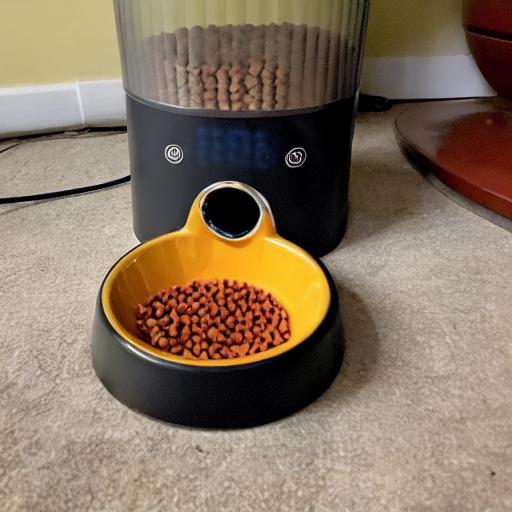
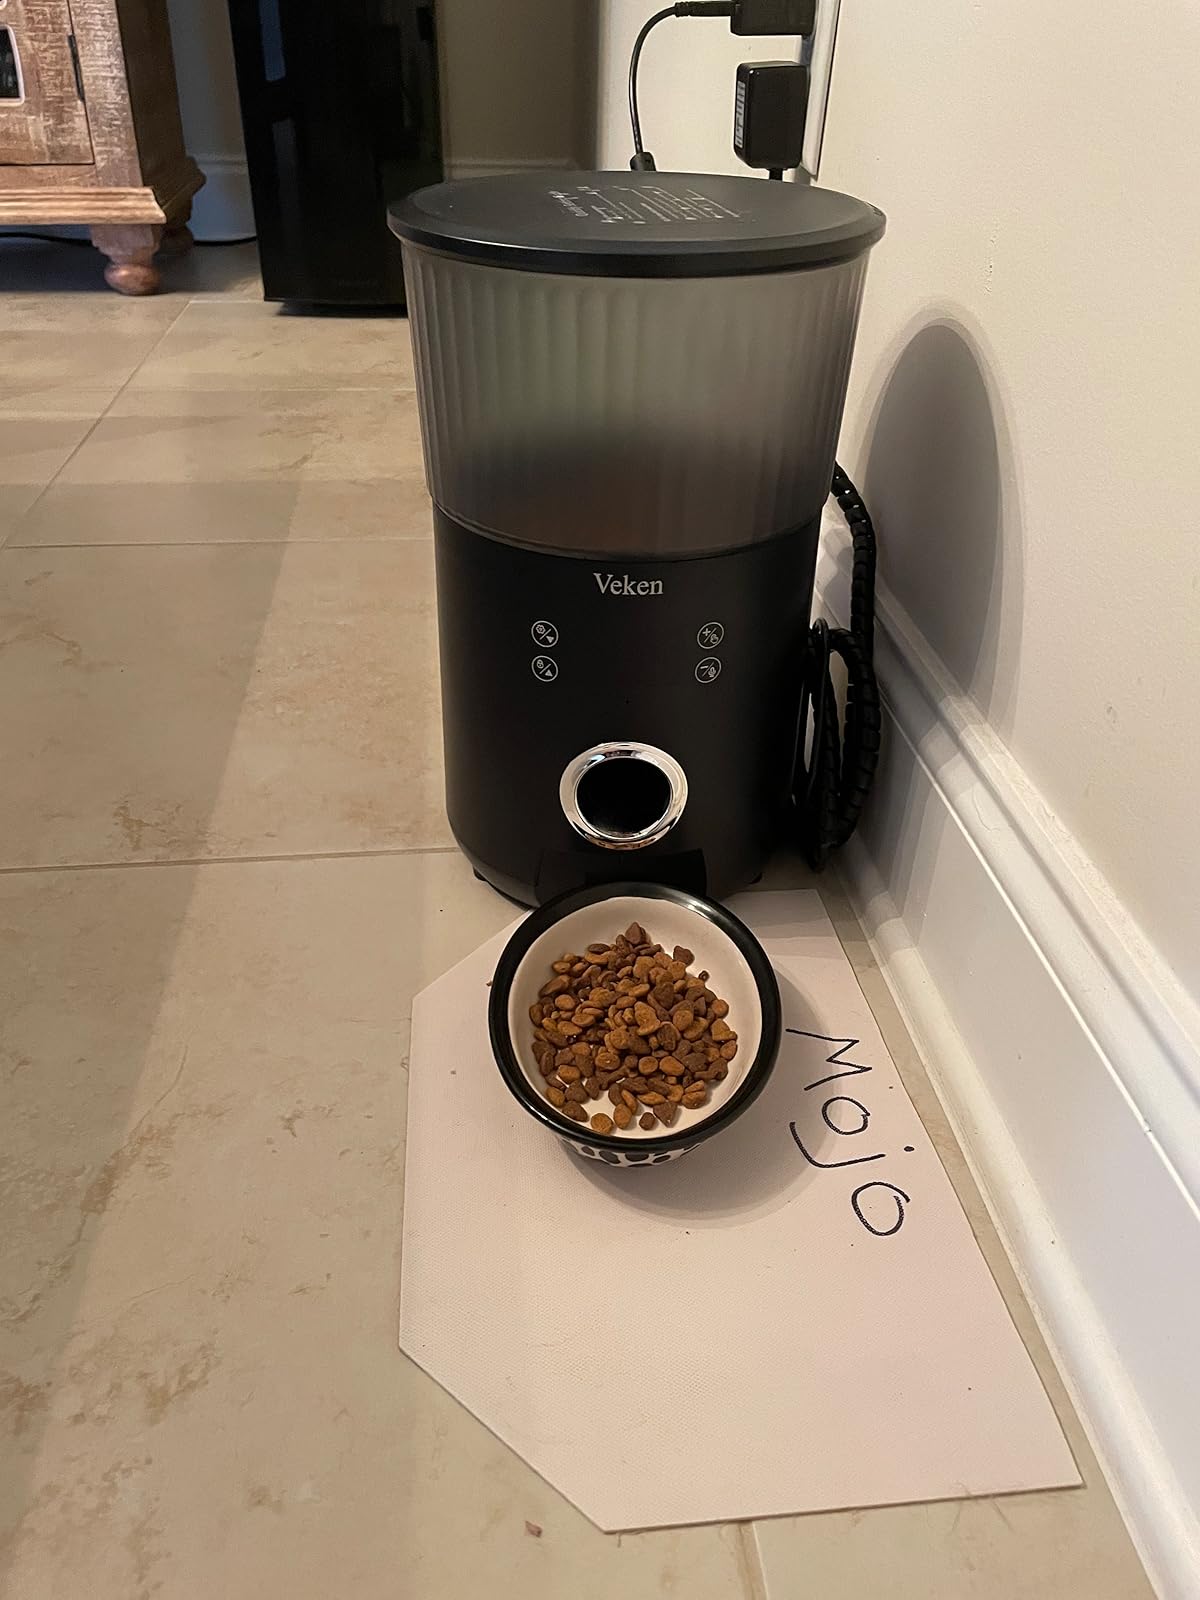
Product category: items_feeder
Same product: no